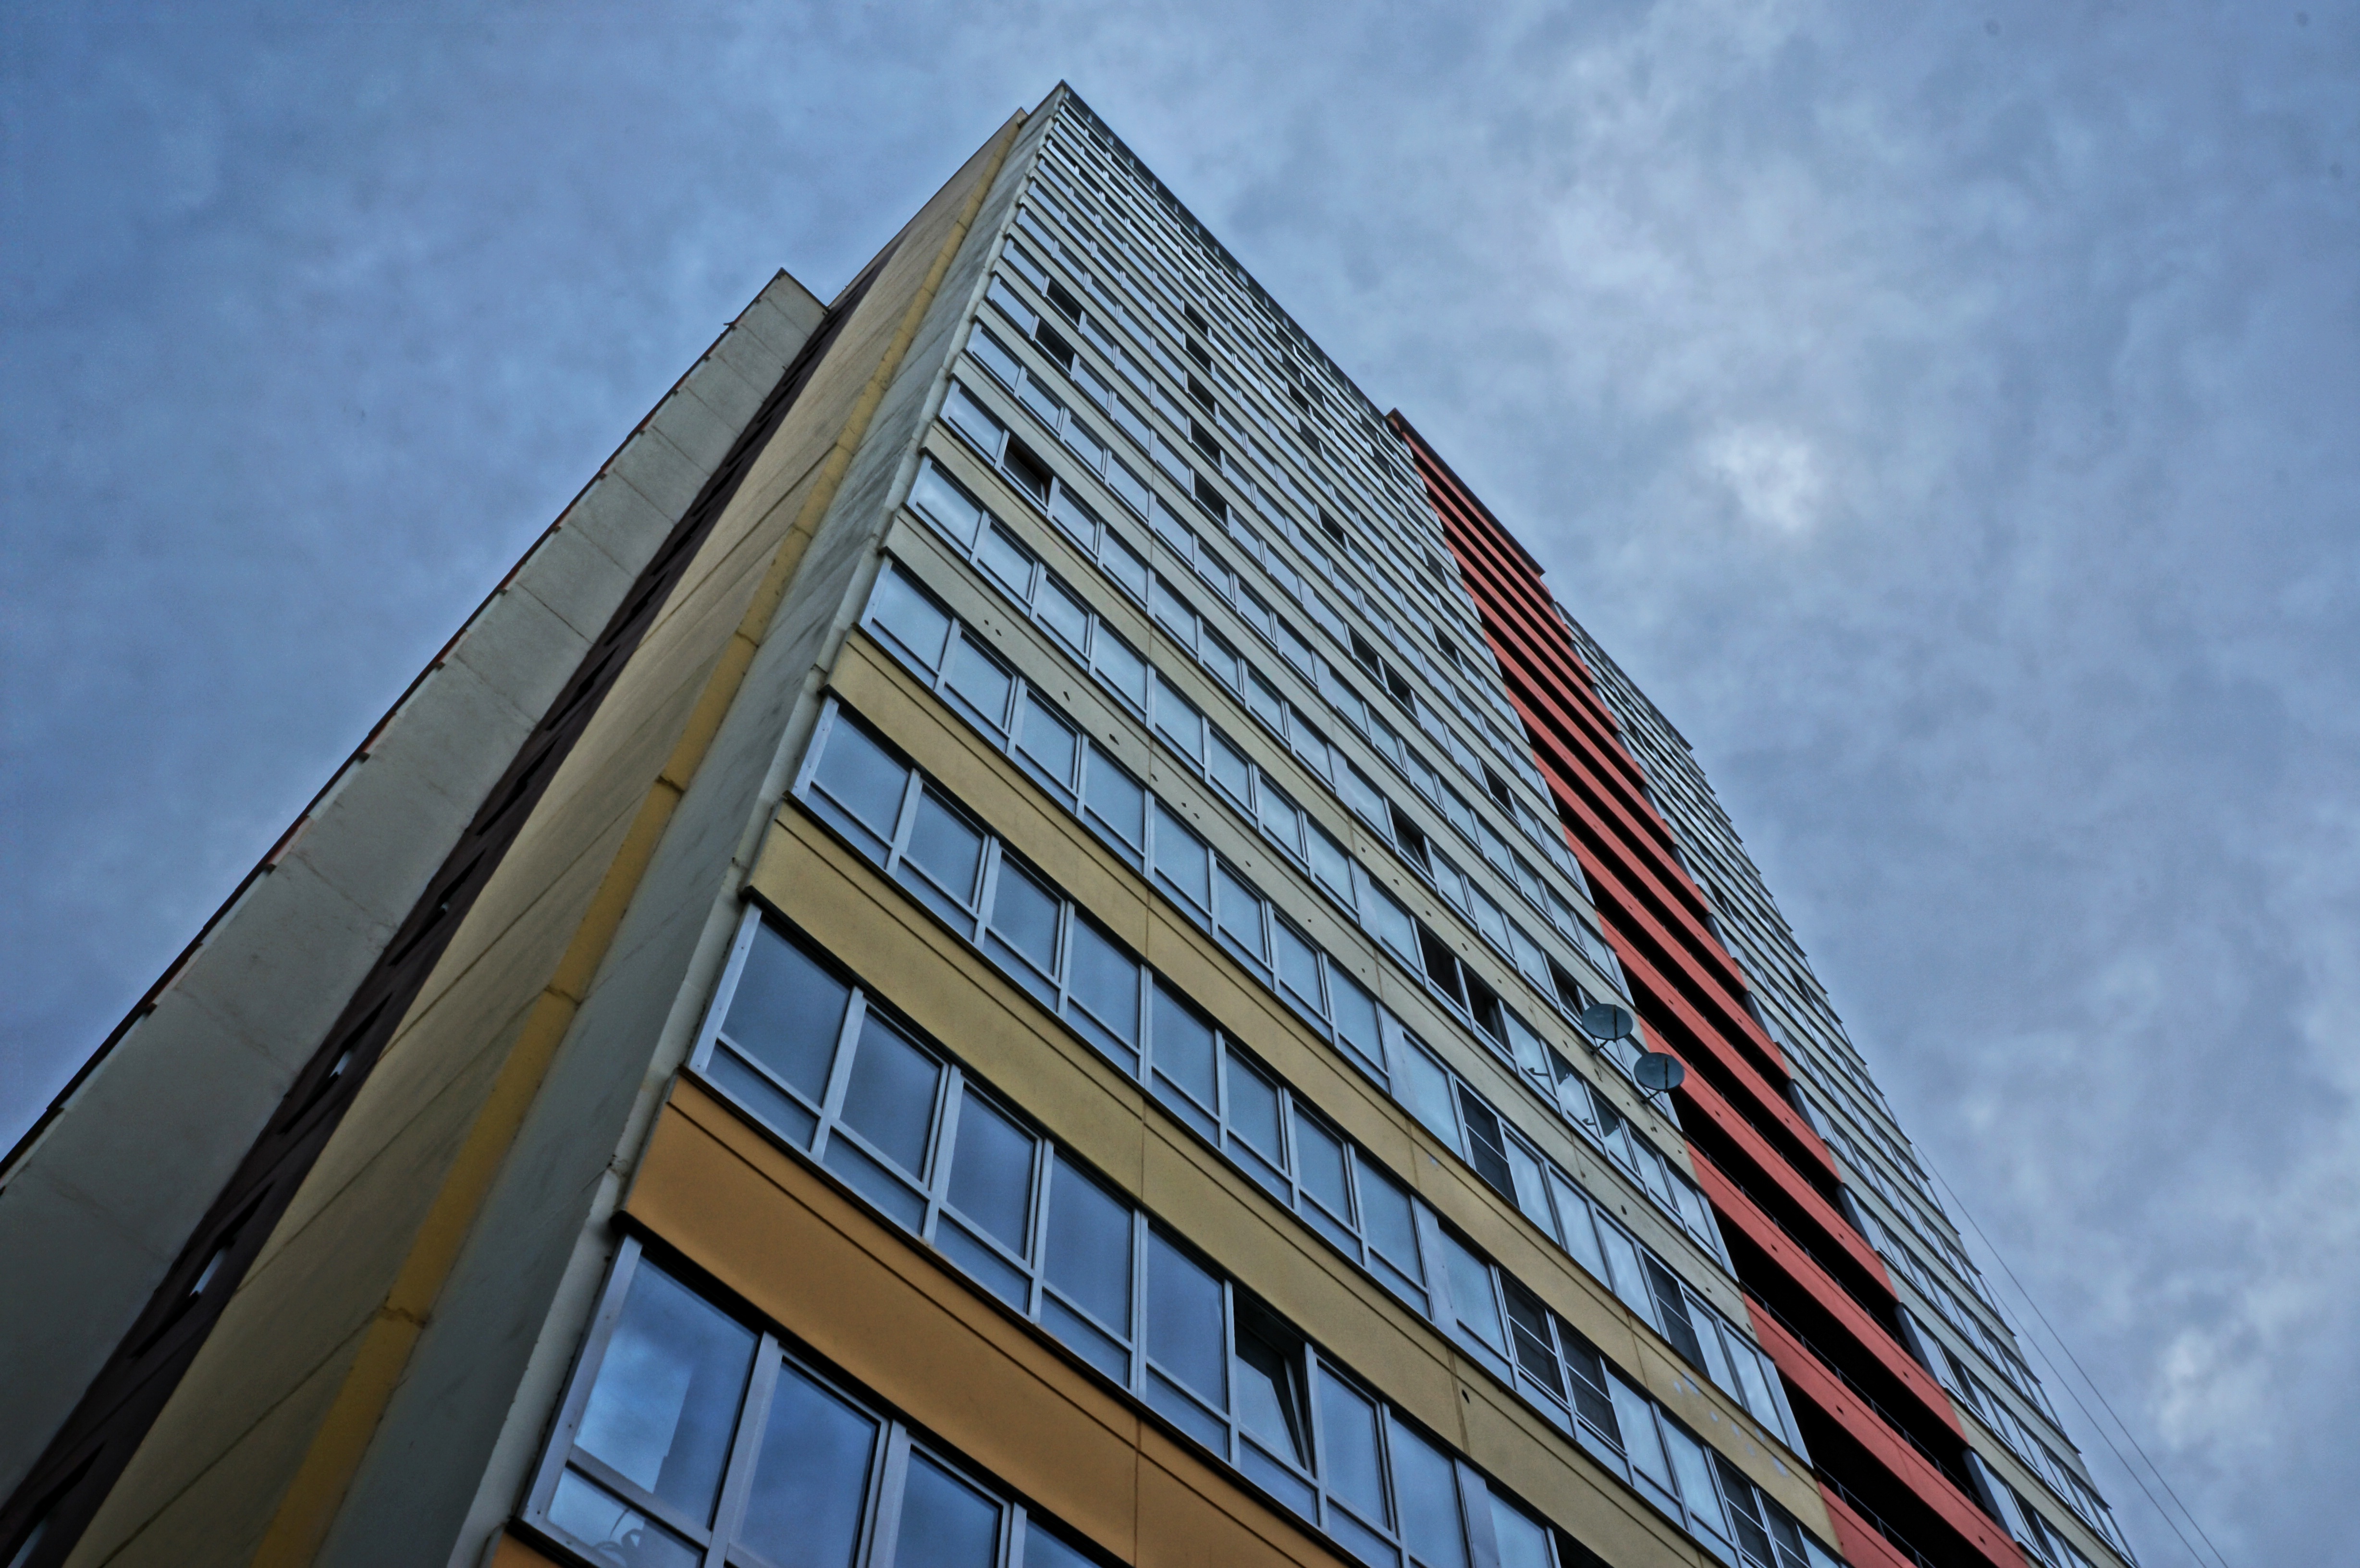
architecture, sky, street, house, window, glass, building, city, skyscraper, wall, downtown, line, tower, landmark, facade, blue, tower block, skyscrapers, shape, metropolis, megalopolis, urban area, metropolitan area